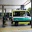
Label: ambulance